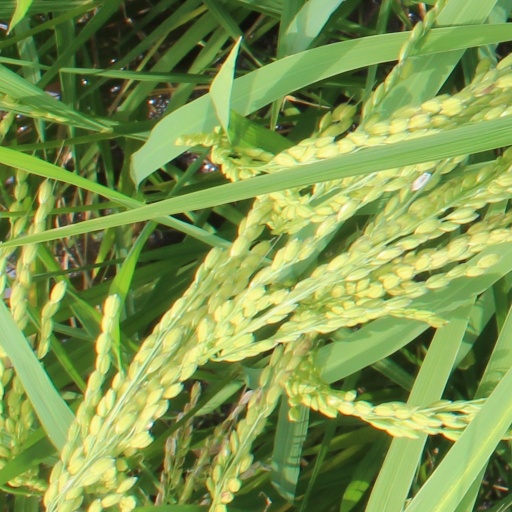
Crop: rice